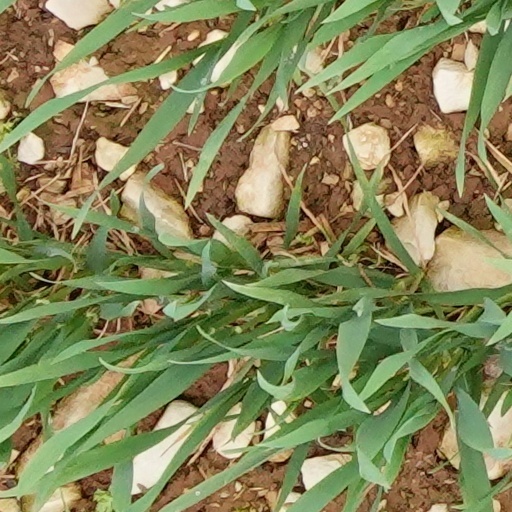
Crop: wheat